1913 Pittsburgh Panthers football team

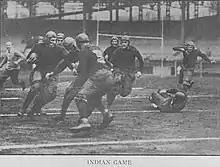
1913 Pitt versus Carlisle game action

Pitt was 1–4 all-time against Pop Warner's Carlisle football machine. They had been out scored 93–22. Carlisle came to Pittsburgh with a 5–0 record, having beaten a strong Cornell team the previous week. The Carlisle team was minus Jim Thorpe but still had Hall-of-Famers Joe Guyon and Gus Welch in the lineup. Carlisle would finish the season 10–1–1.